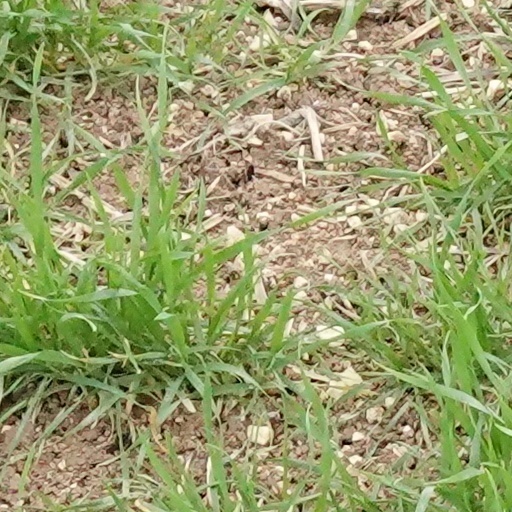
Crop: wheat